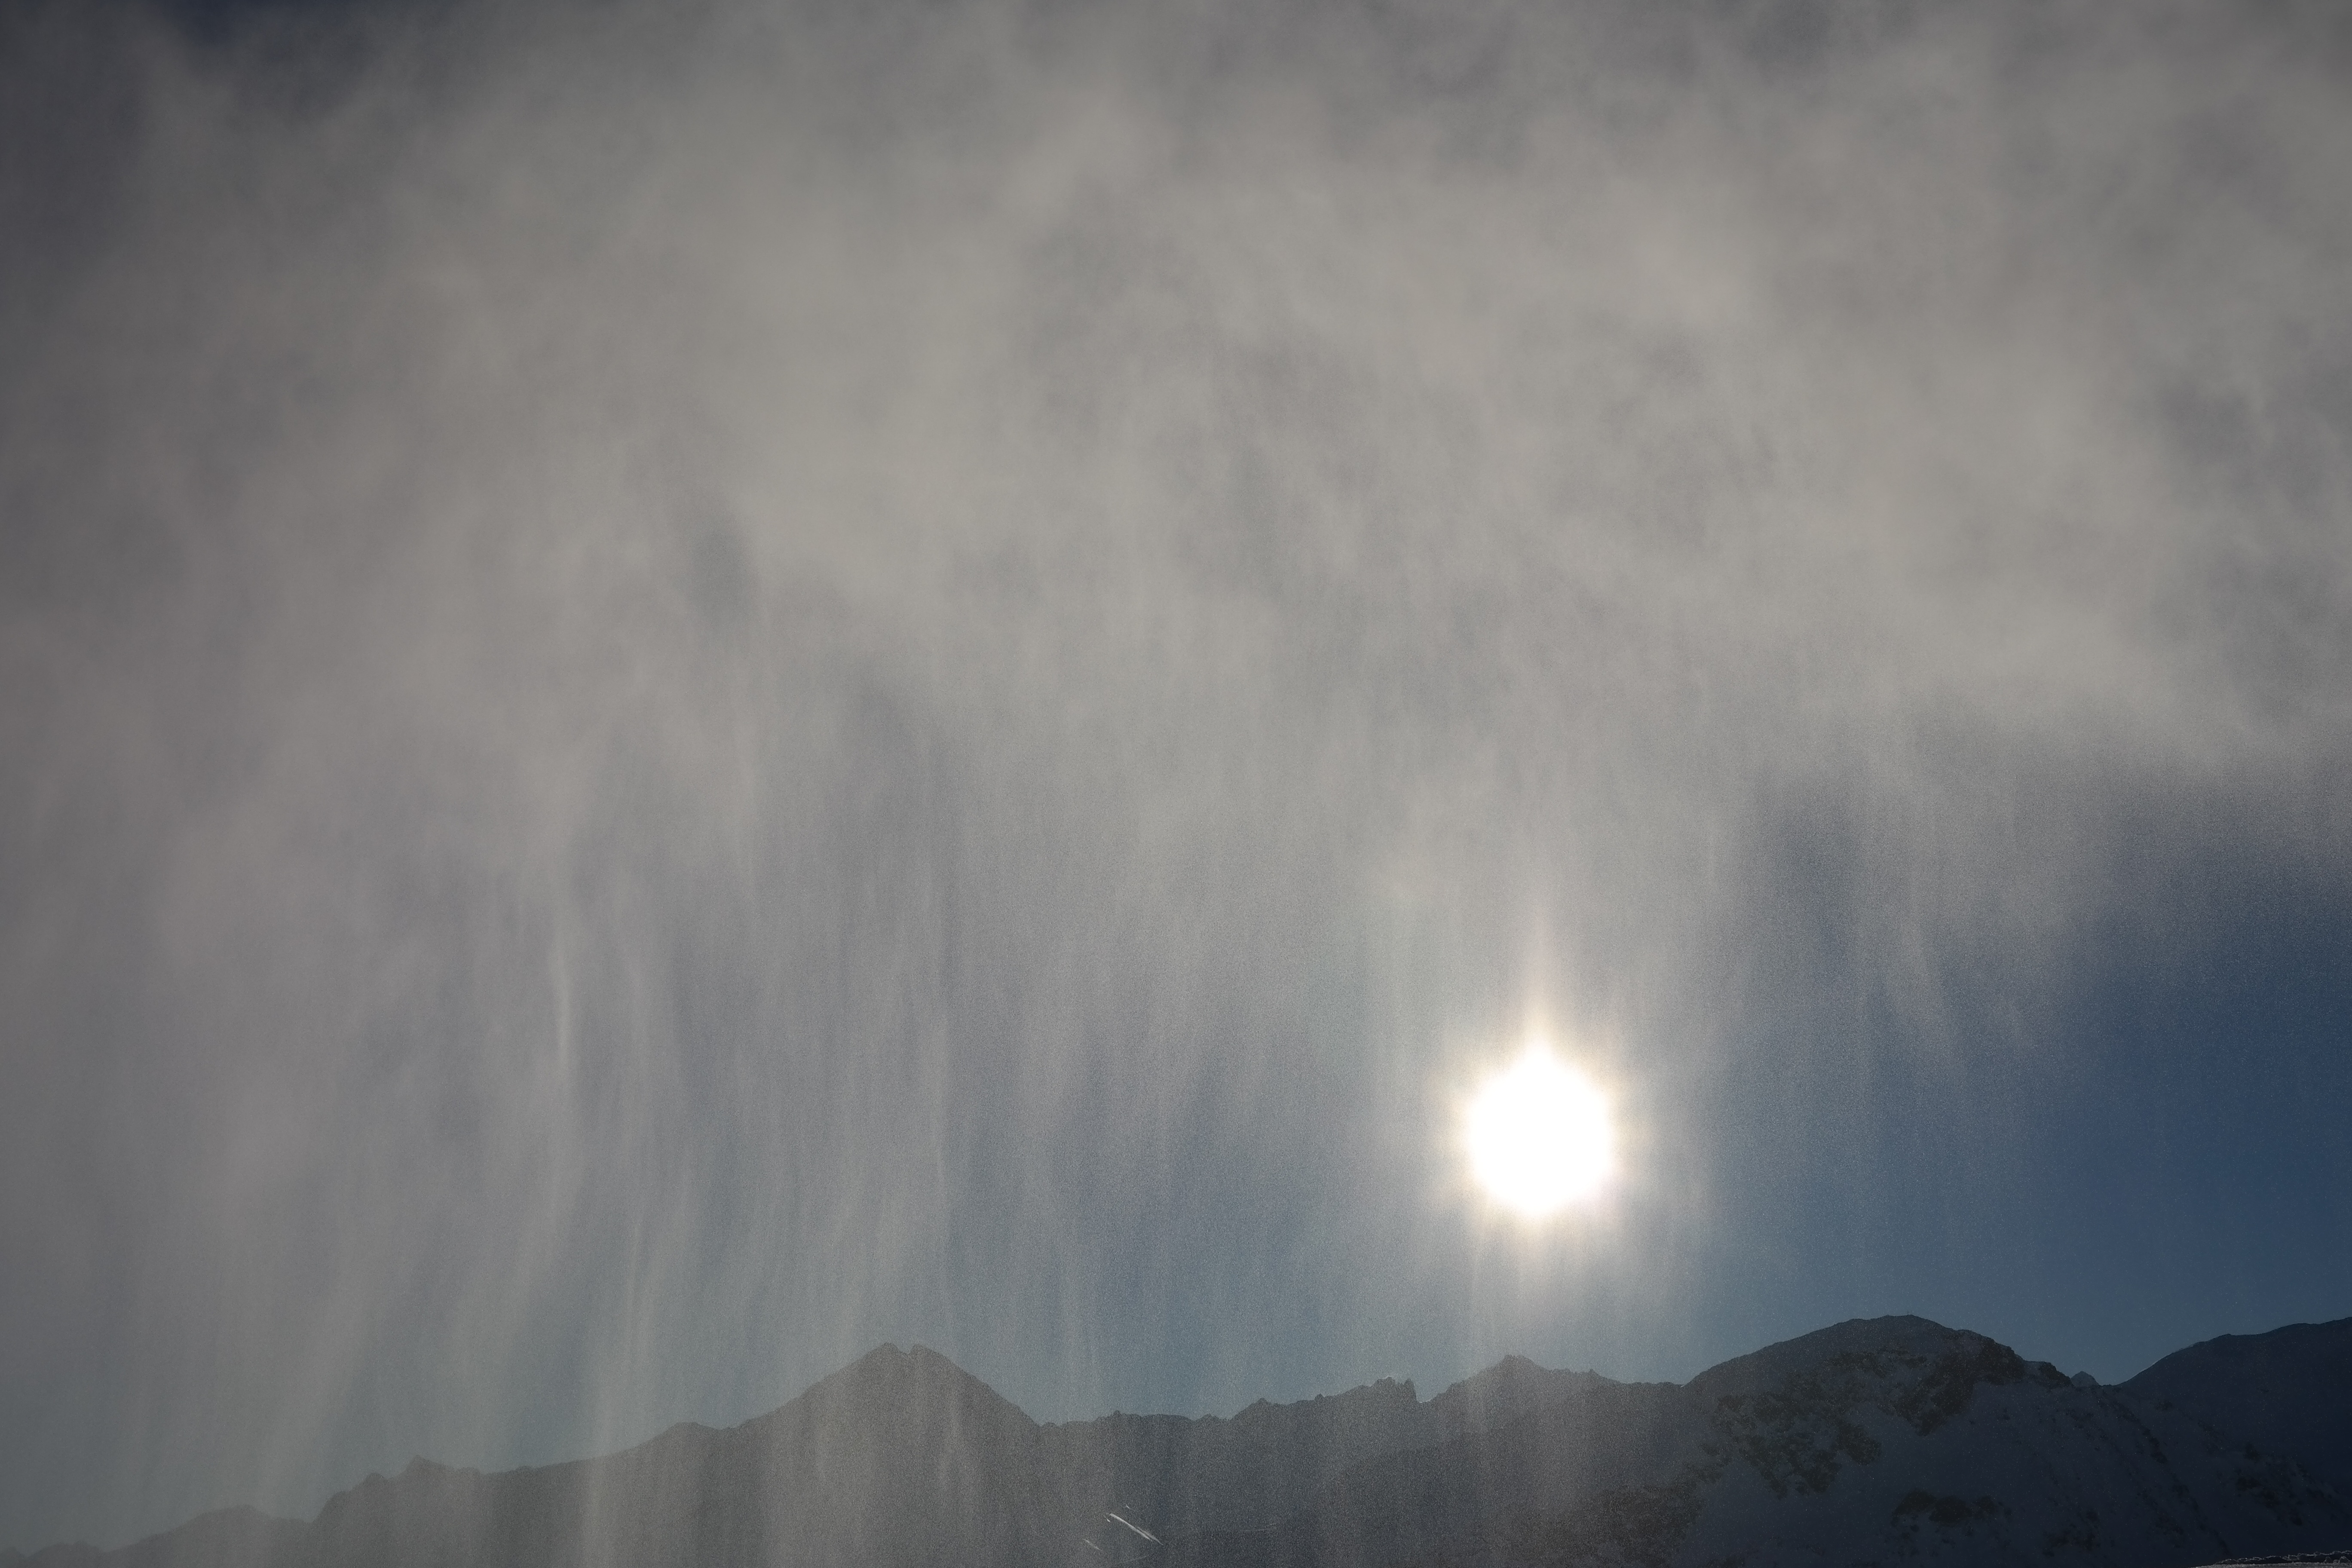
mountain, snow, cloud, sky, sun, fog, mist, sunlight, morning, atmosphere, spray, weather, alpine, mountains, back light, astronomical object, snow cannon, snow rain, snowmaking, atmospheric phenomenon, atmosphere of earth, geological phenomenon